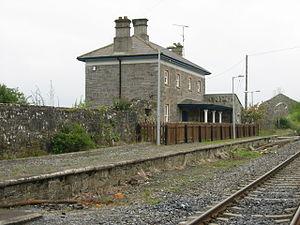
Multyfarnham ou Multyfarnam est un village dans le comté de Westmeath, en Irlande.